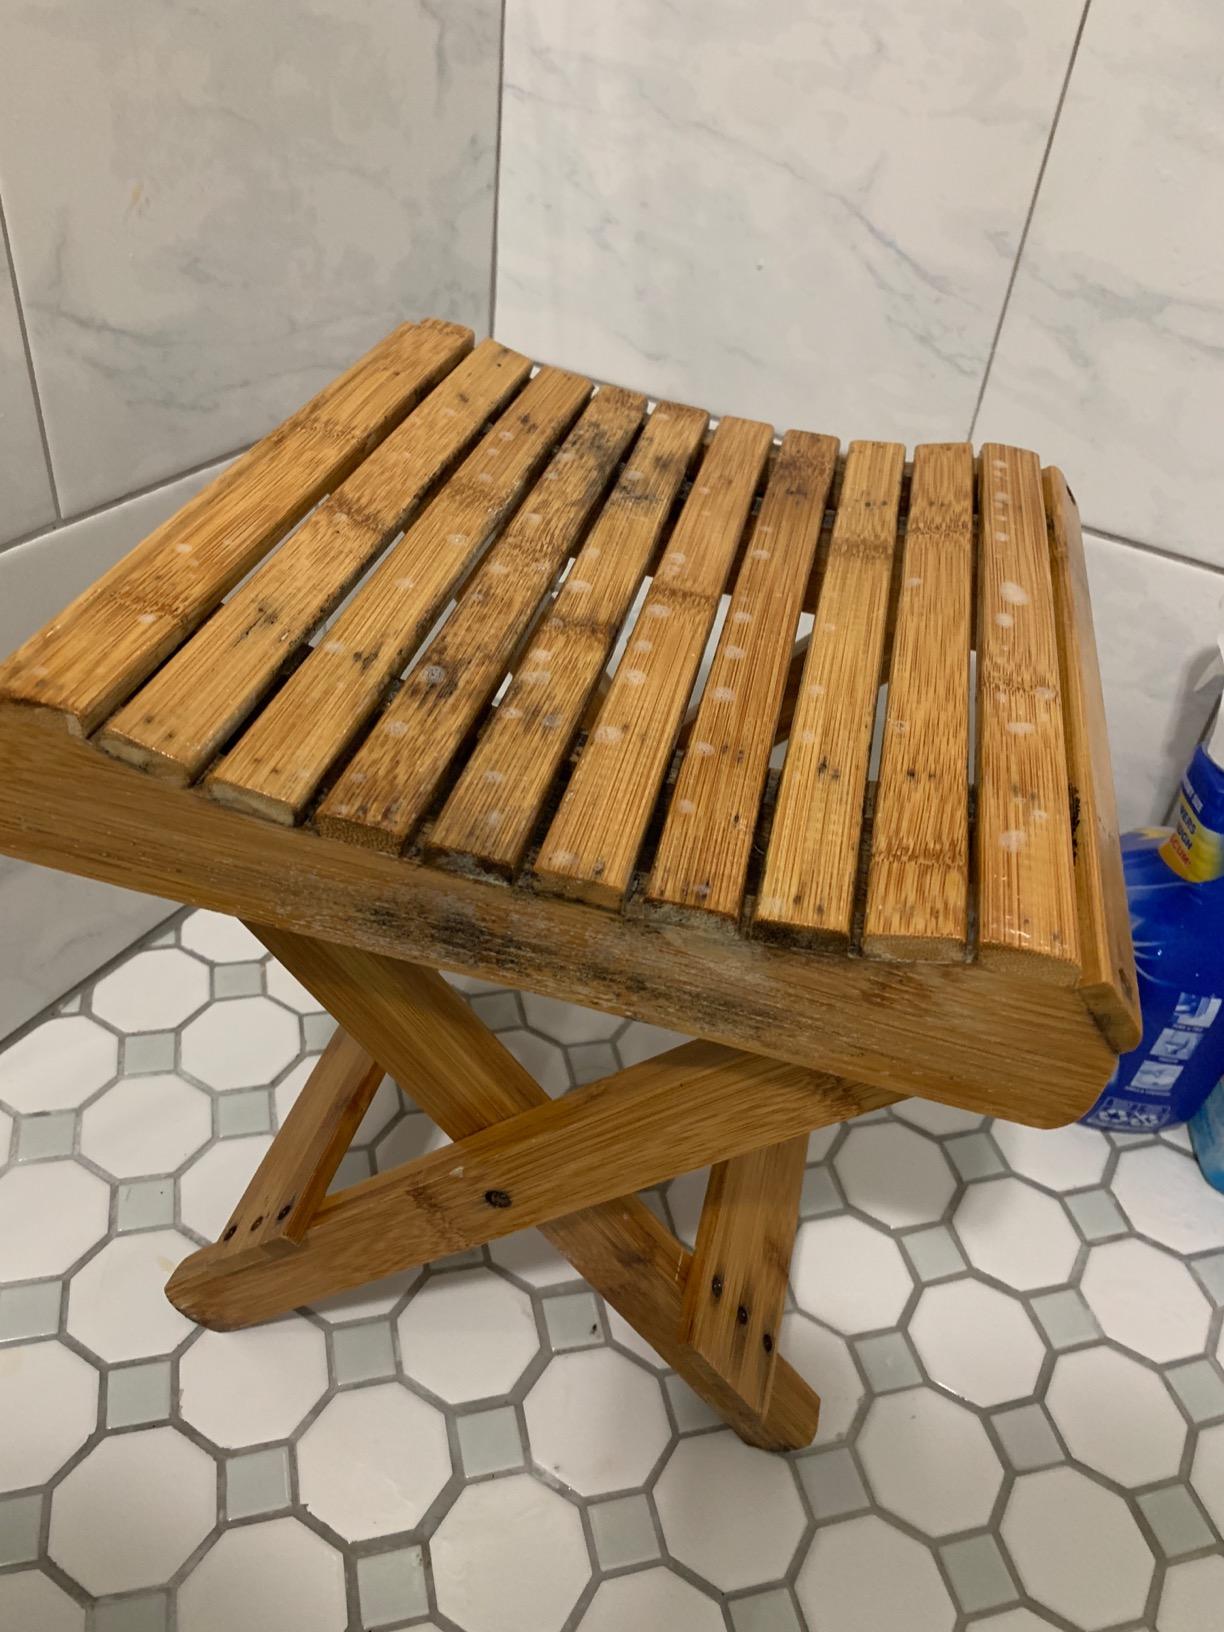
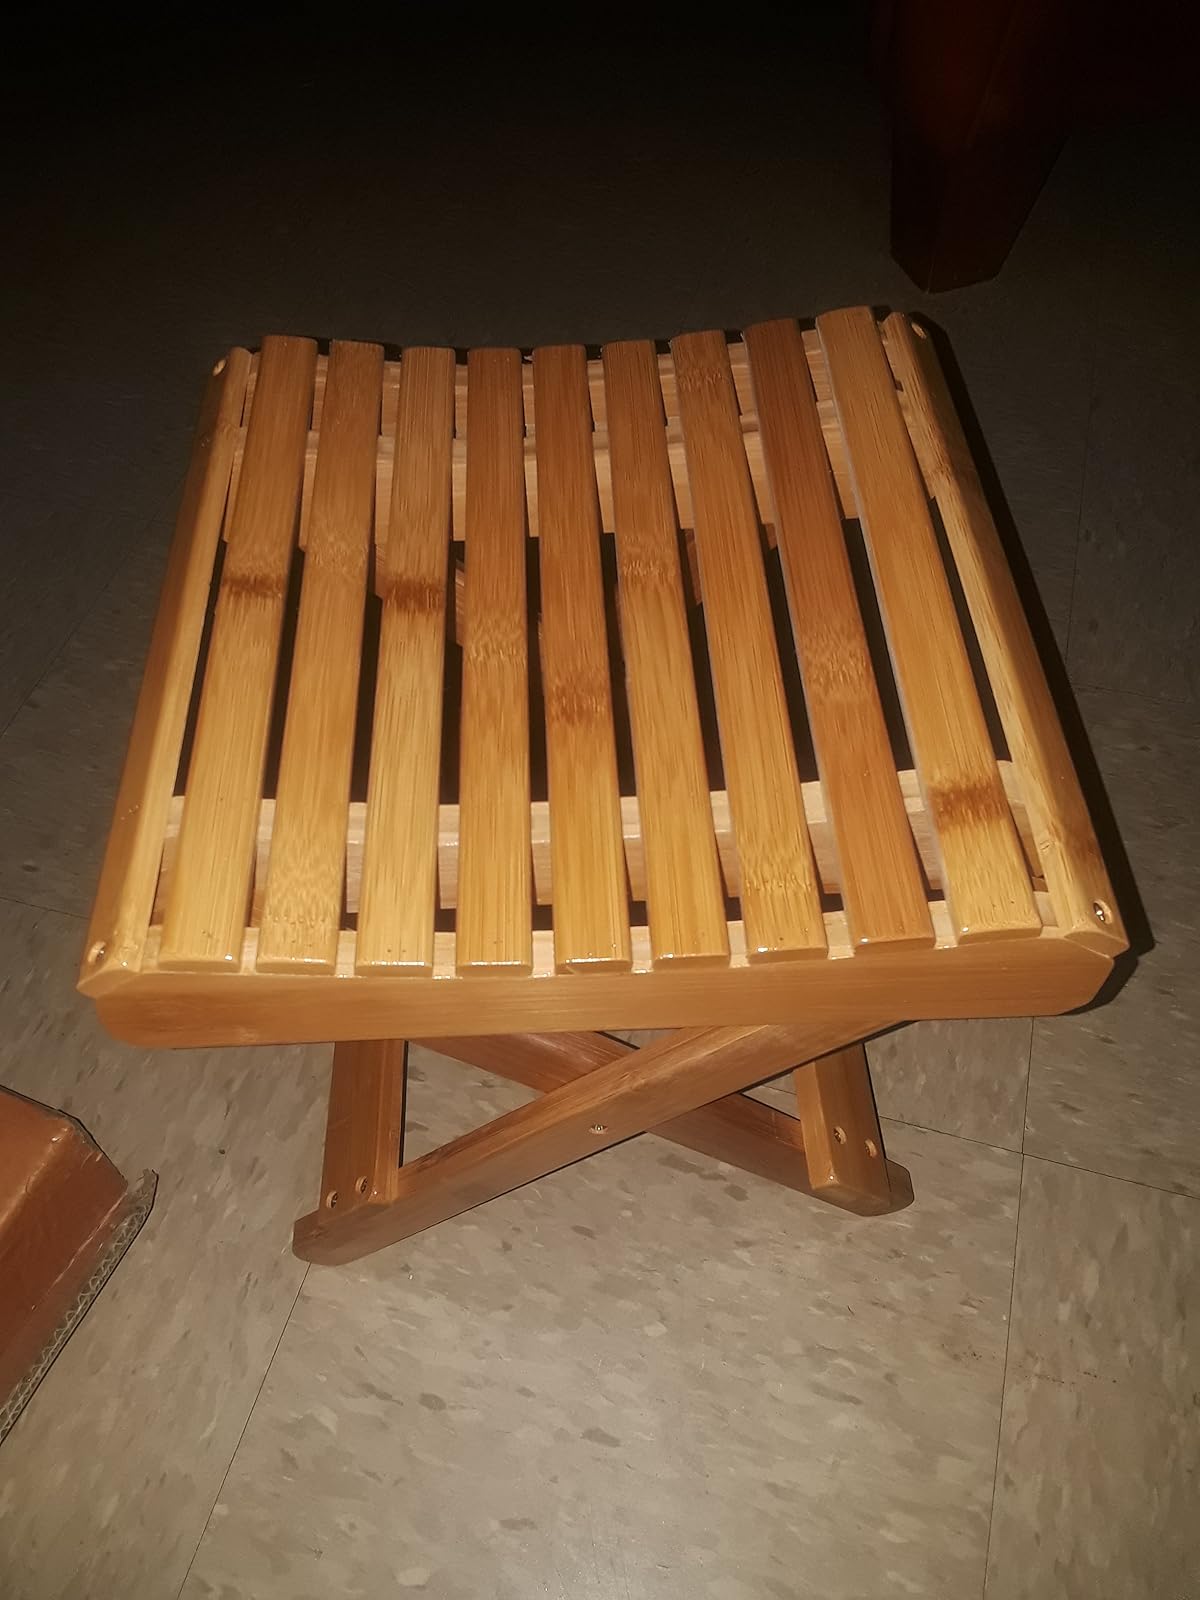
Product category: stool
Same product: yes